Coming Out (1989 film)

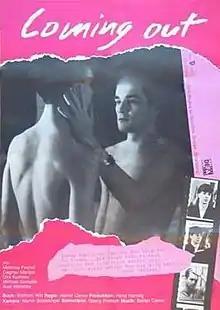
German theatrical release poster

Coming Out is a 1989 East German film directed by Heiner Carow and written by Wolfram Witt which deals with the lead character, a high school teacher, "coming out" and accepting himself as gay. It was the last East German film released to the public prior to the German reunification and one of the last films made by DEFA, the East German state film studio, and the only gay-themed feature film that it made.